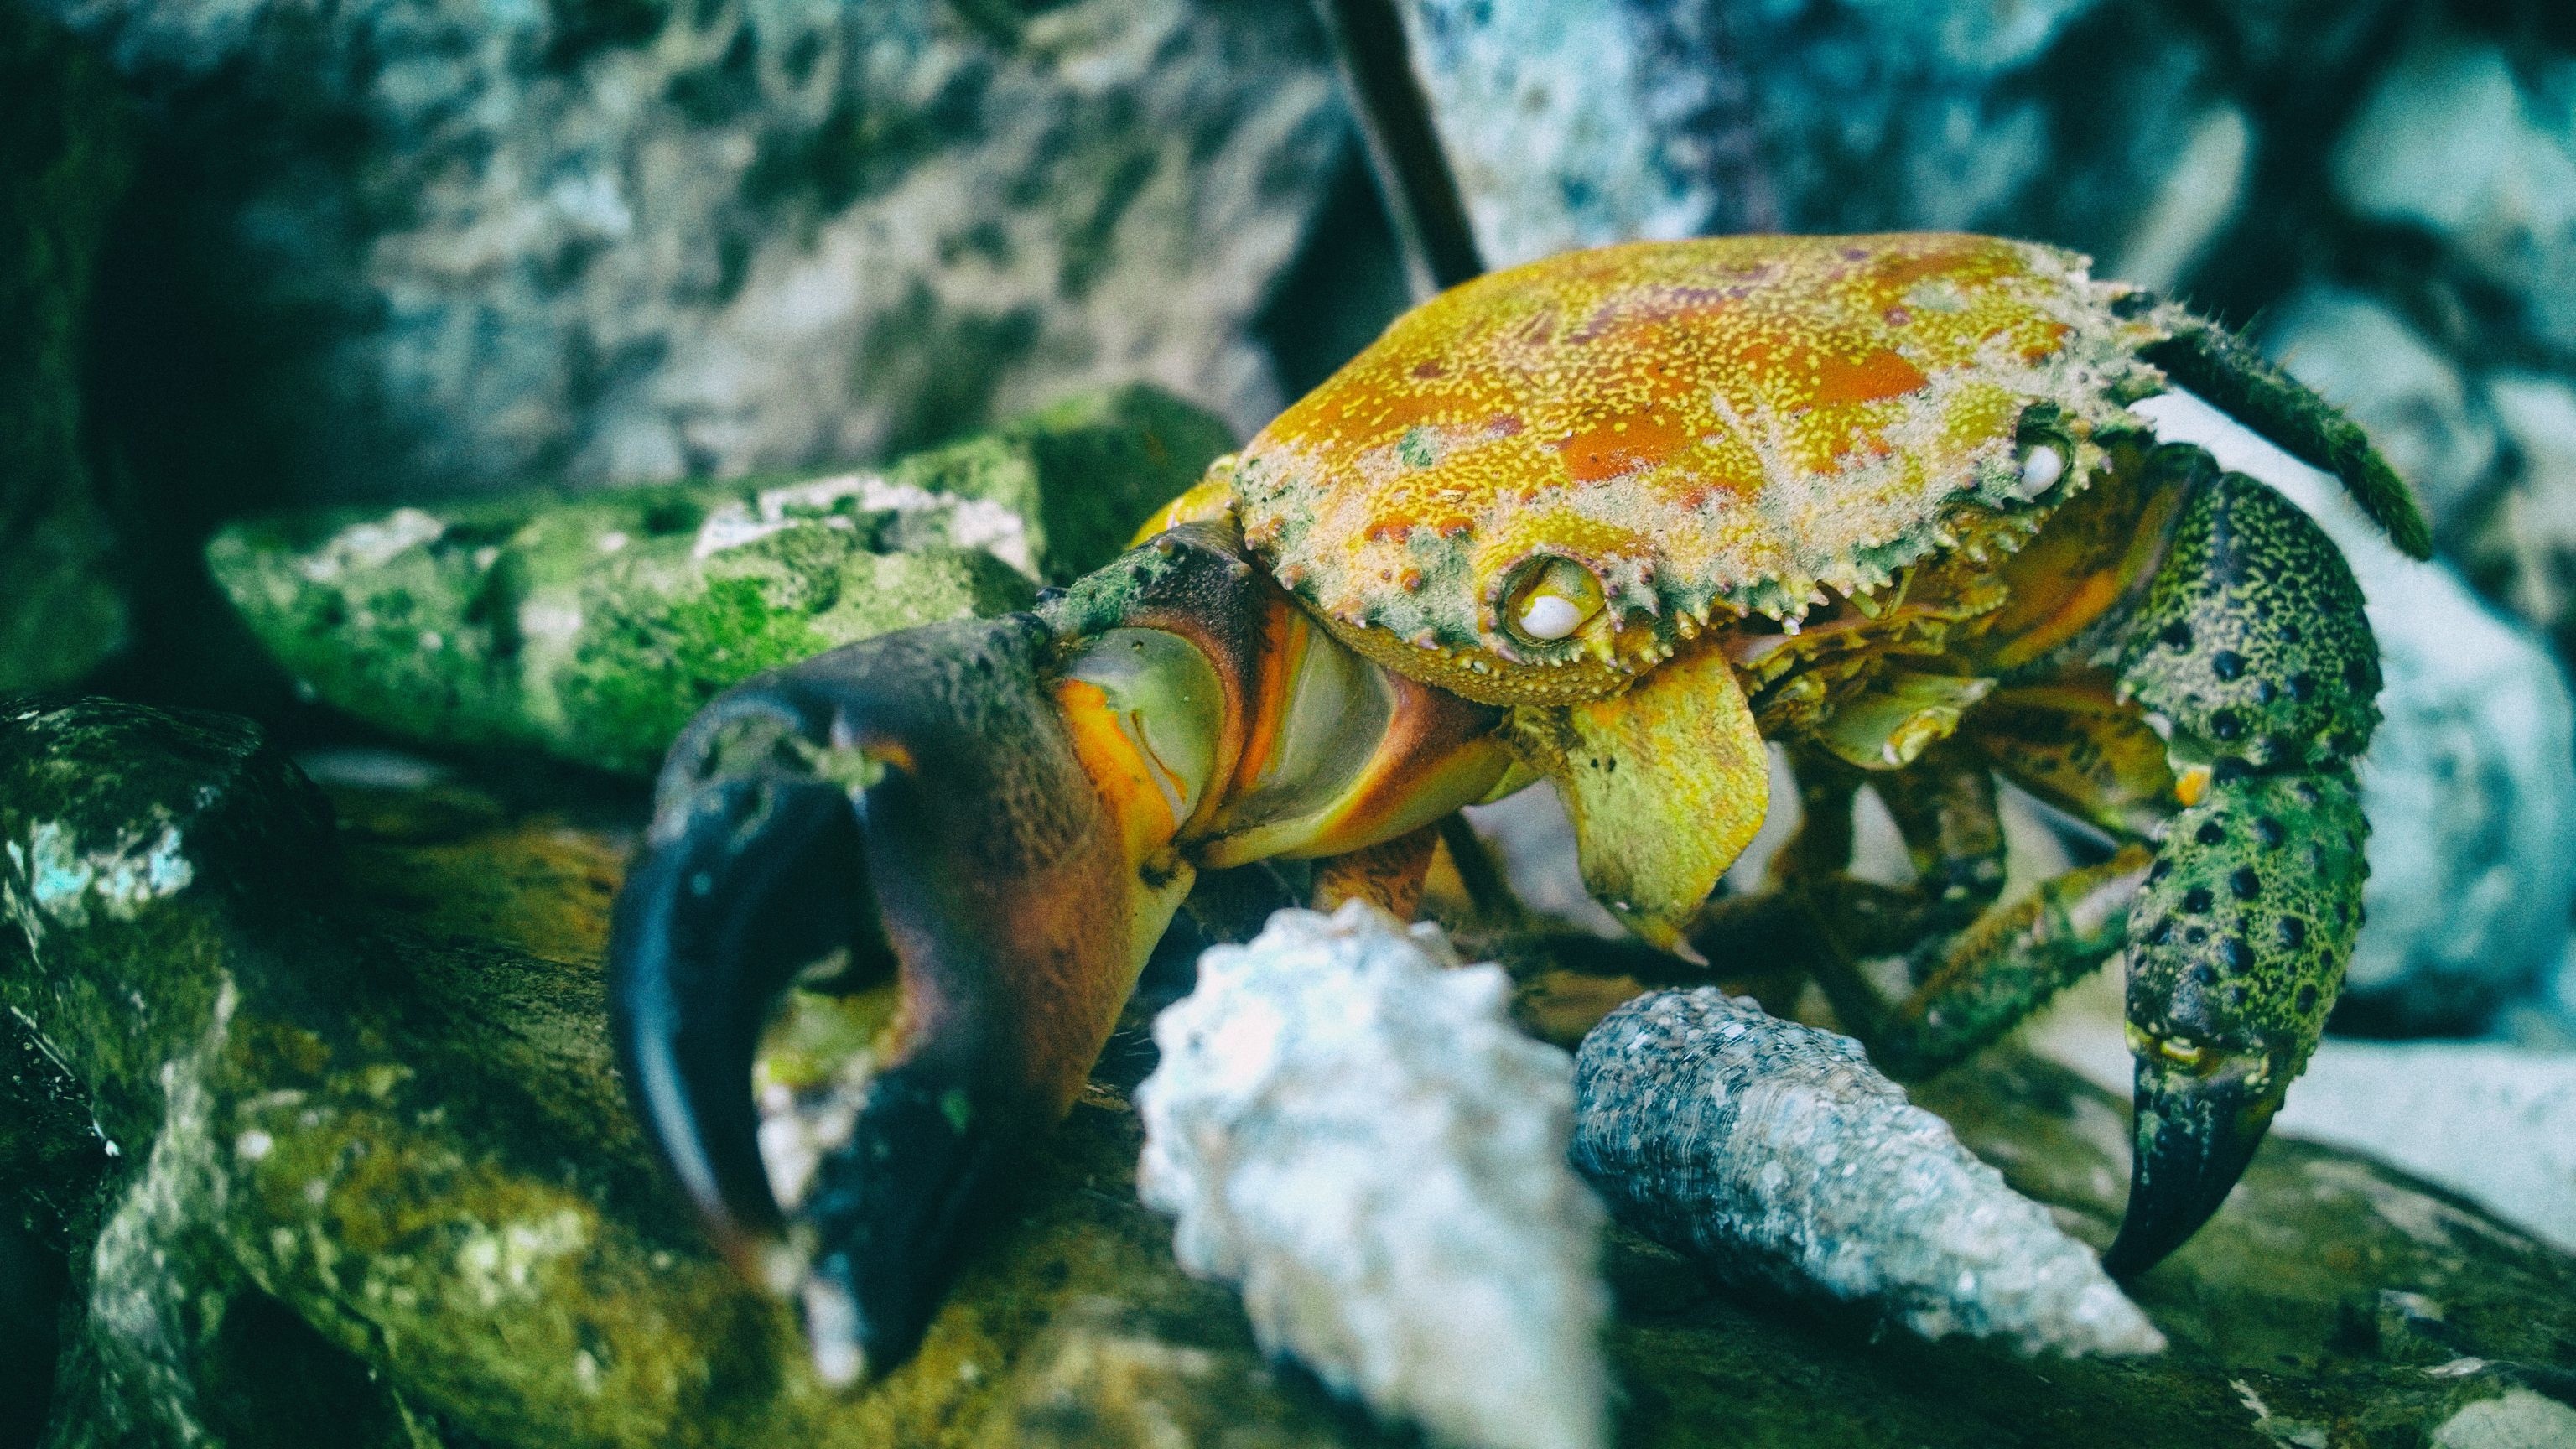
sea, rock, wildlife, underwater, food, biology, seafood, fauna, crab, shell, invertebrate, crustacean, tropics, macro photography, organism, marine biology, decapoda, animal source foods